Children in the Israeli–Palestinian conflict

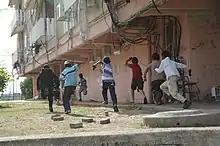
Children from the Israeli town of Kiryat Malachi running for shelter as rockets are fired from Gaza during the 2012 Gaza War

The first recorded incident of Israel Defense Forces killing Palestinian children was in November 1950 when three Palestinian children from the village of Yalo, aged 8, 10 and 12, were shot near Dayr Ayyub in the Latrun salient. According to adult witnesses, "only one man fired at them with a stun-gun but none of the detachment attempted to interfere." In February 1953, one of five Arab shepherds shot in al-Burj was 13 years old. During the 1952 Beit Jala raid, four children ranging in age from 6 to 14 were killed by machine gun fire.